Charles II of England

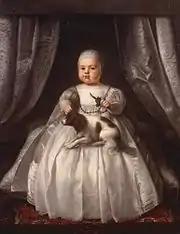
Baby in white christening robe

Charles was born at St James's Palace on 29 May 1630, eldest surviving son of Charles I, king of England, Scotland and Ireland, and his wife Henrietta Maria, sister of Louis XIII of France. Charles was their second child (the first being a son born about a year before, who had died within a day). He was baptised on 27 June in the Chapel Royal by William Laud, a future archbishop of Canterbury, and during his infancy was supervised by the Protestant Countess of Dorset. His godparents included his maternal uncle Louis XIII and maternal grandmother, Marie de' Medici, the Dowager Queen of France, both of whom were Catholics. At birth, Charles automatically became Duke of Cornwall and Duke of Rothesay, and the possessor of several other associated titles. At or around his eighth birthday, he was designated Prince of Wales, though he was never formally invested.